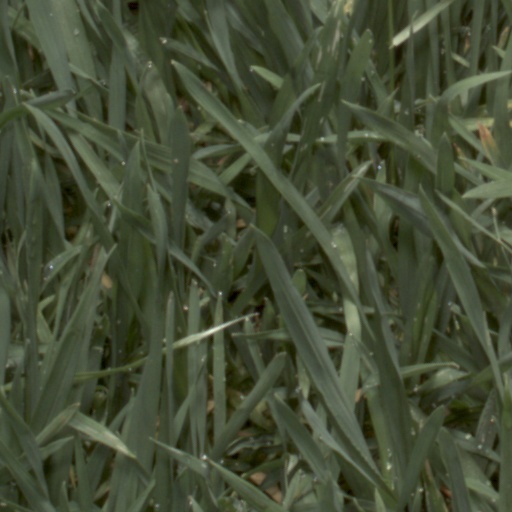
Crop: wheat